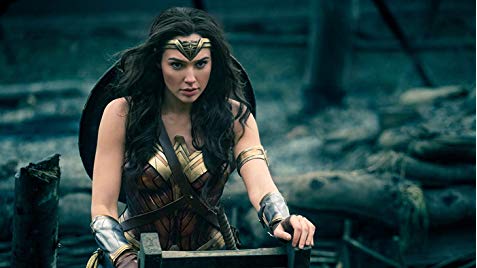
Gender: women